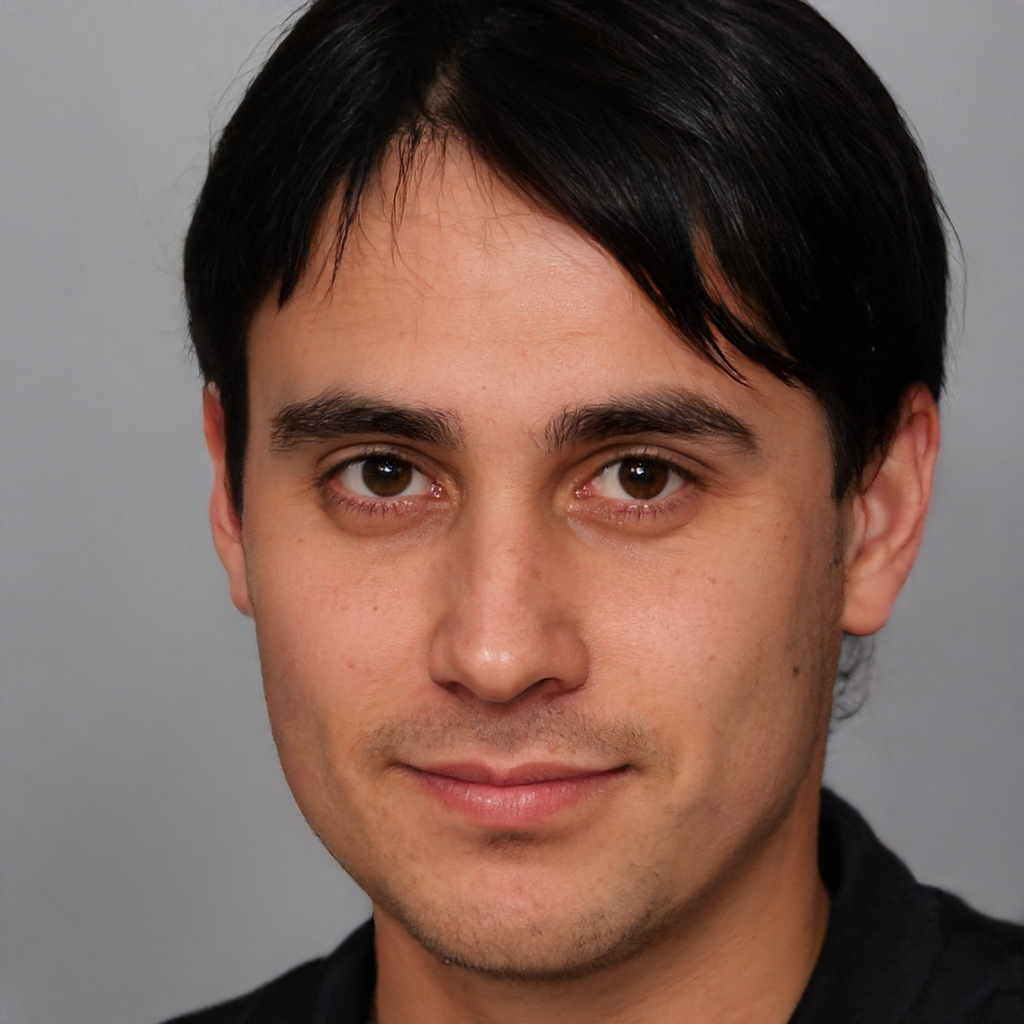
Gender: Male